Acklam Hall

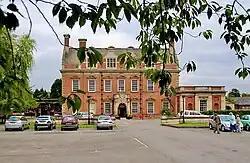
Acklam Hall in 2007

Acklam Hall is a Restoration mansion in the former village, and now suburb, of Acklam in Middlesbrough, North Yorkshire, England. It is a Grade I listed building.